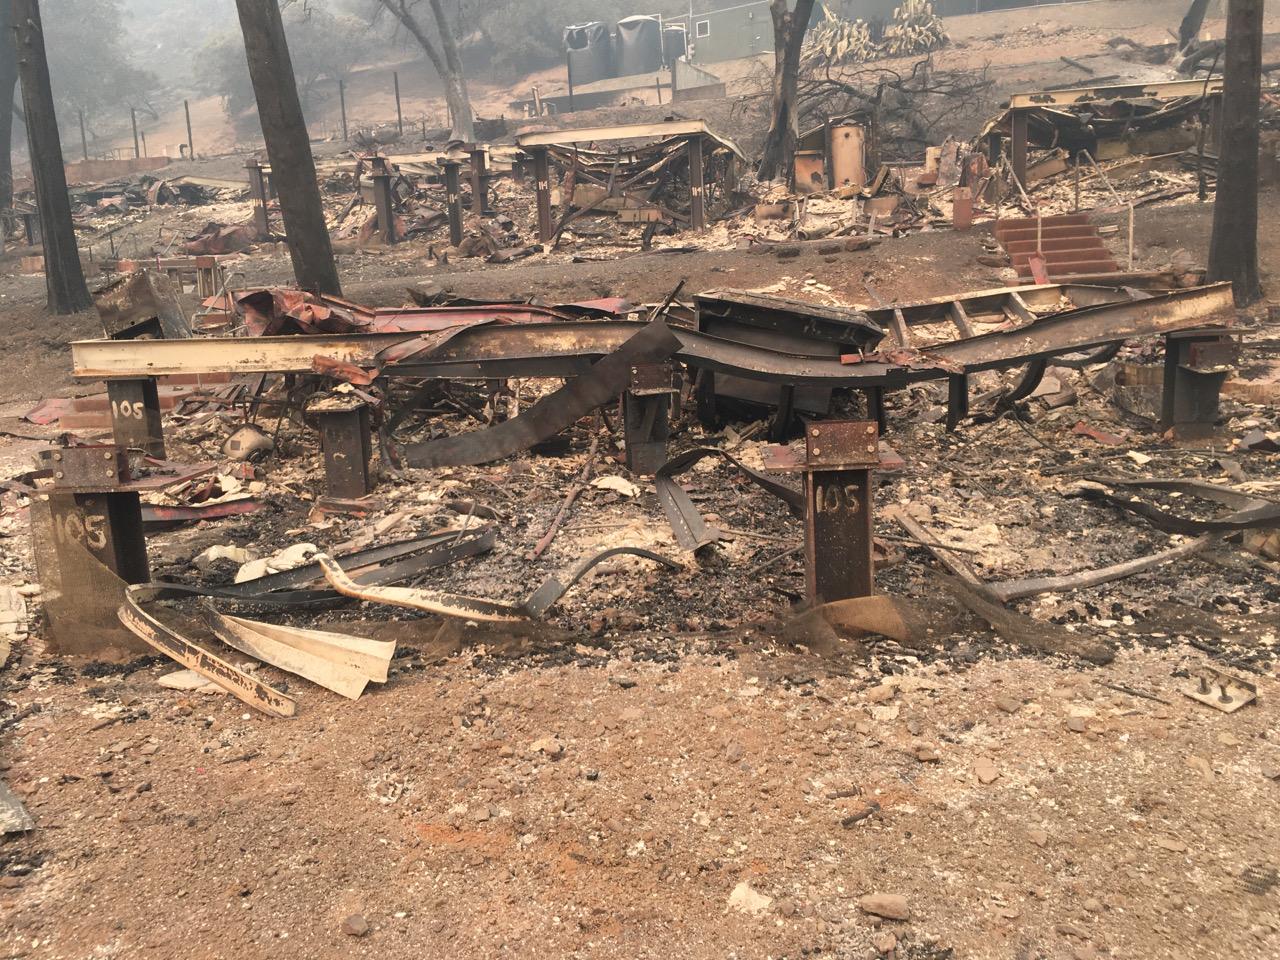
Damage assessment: destroyed